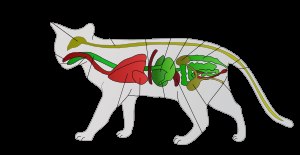
Kat / Karakteristika / Udseende
Anatomi over den almindelige huskat
Tamkatten er et lille, tæmmet, kødædende pattedyr oftest med pels. Den kaldes huskat eller bare kat, når der ikke er grund til at skelne den fra andre kattedyr. Katten er værdsat af mennesker for dens selskab og evne til at jage mus og rotter. Mange huskatte bliver op mod 20 år gamle.